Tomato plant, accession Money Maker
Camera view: horizontal (90 deg, fisheye); turntable rotation: 0 degrees
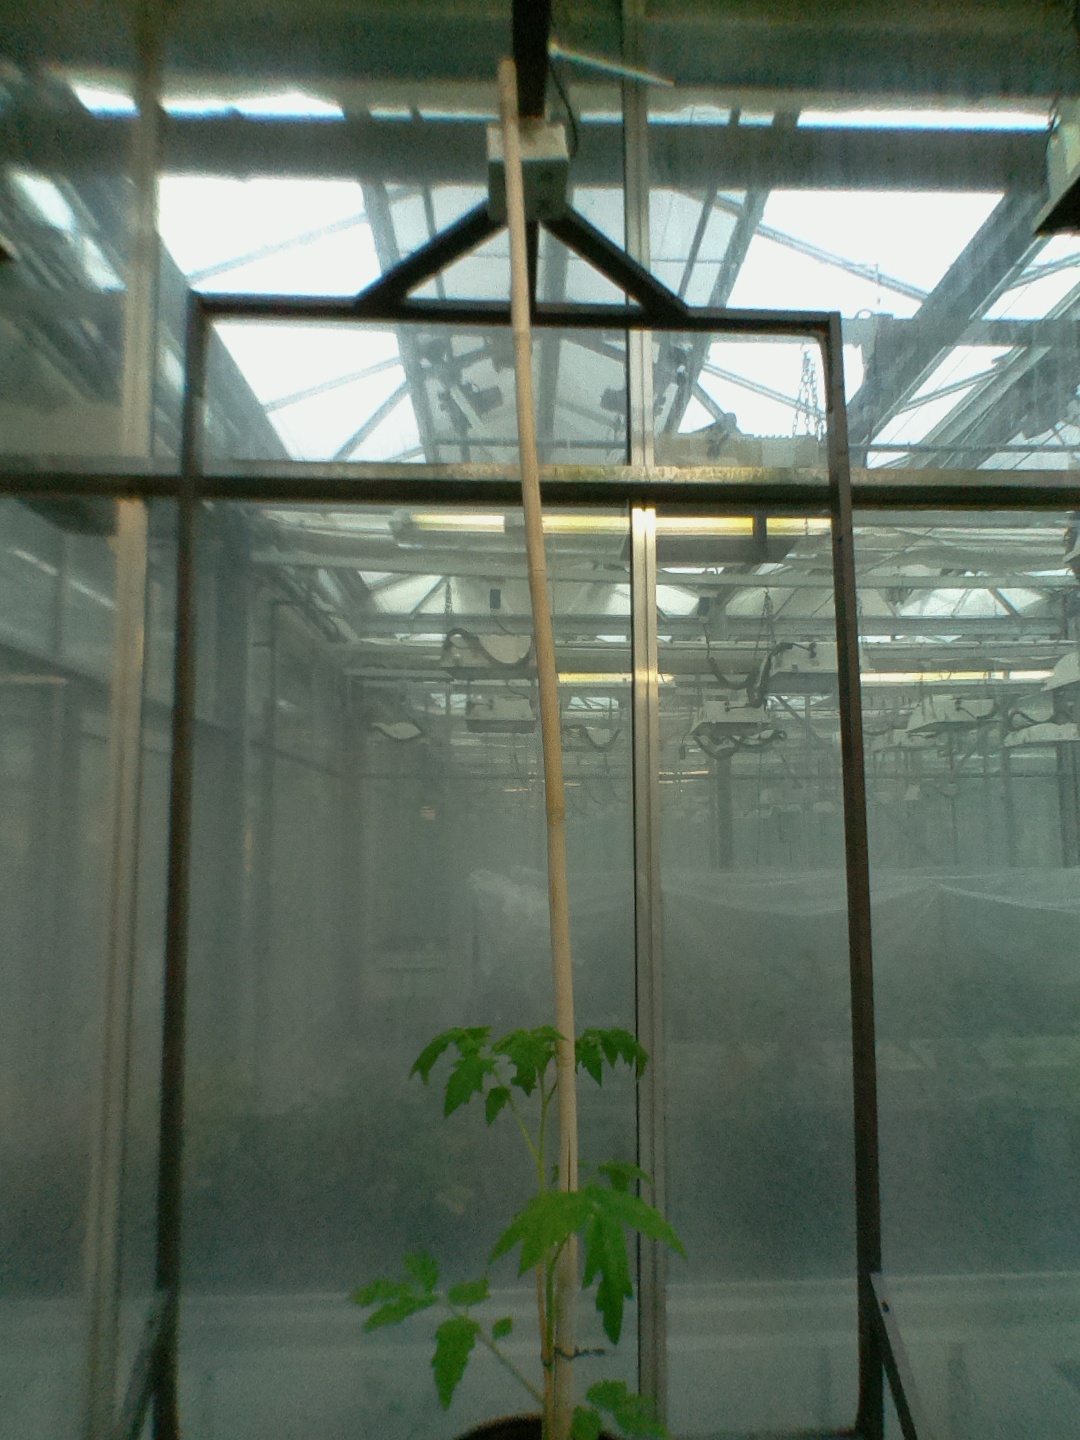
BBCH growth stage 13: 6 of true leaves visible